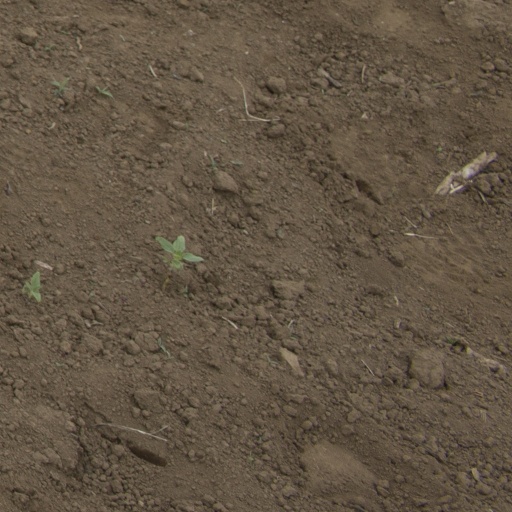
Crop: Jerusalem artichoke